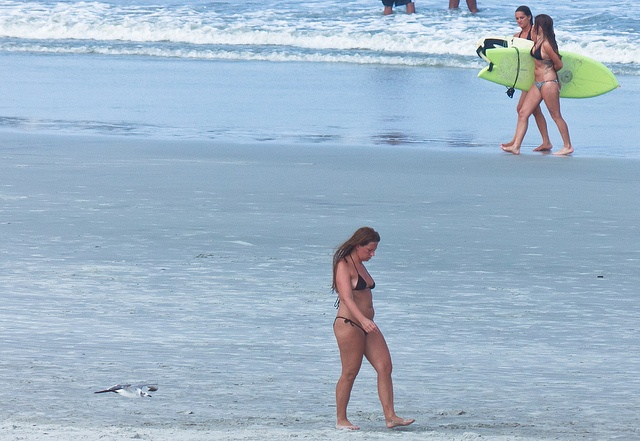
Girls in bikinis with surfboards walking on the beach
Women in bikinis, some carrying surfboards, walk the beach.
A sexy woman in a bikini walking along a sandy beach.
Girls with surfboards walking in the sand at the beach.
Women in bikinis walk along the beach carrying surfboards.